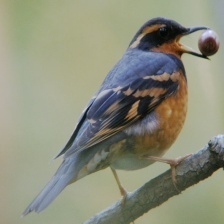
Species: VARIED THRUSH
Scientific name: IXOREUS NAEVIUS